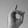
ASL letter: D